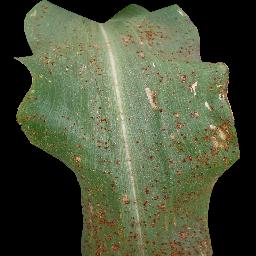
Label: Corn___Common_rust